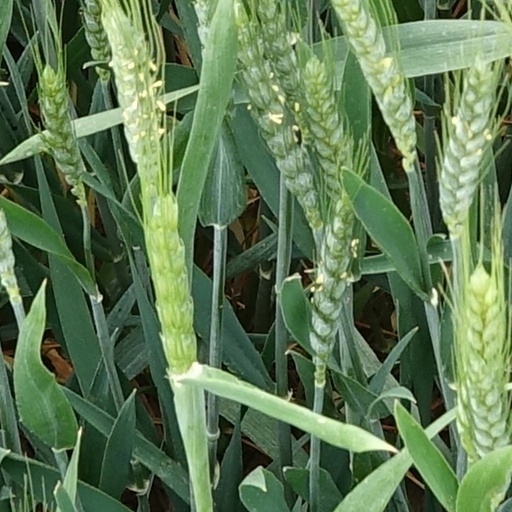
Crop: wheat